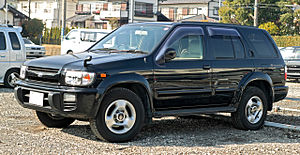
Nissan Terrano / Historie / Terrano Regulus (JR50, 1996−2004)
Nissan Terrano Regulus (1996−2004)
Nissan Terrano var en for første gang i 1986 af Nissan præsenteret offroader. I 2004 indstilledes salget af bilen i Europa, men fortsatte dog i asiatiske lande. I USA hed modellen Nissan Pathfinder ligesom efterfølgeren.